My Linh Tran

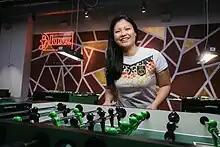
My Linh Tran

My Linh Tran is a German table football player. They have been crowned women's single/double world table football champion a combined seven times in different world championships.